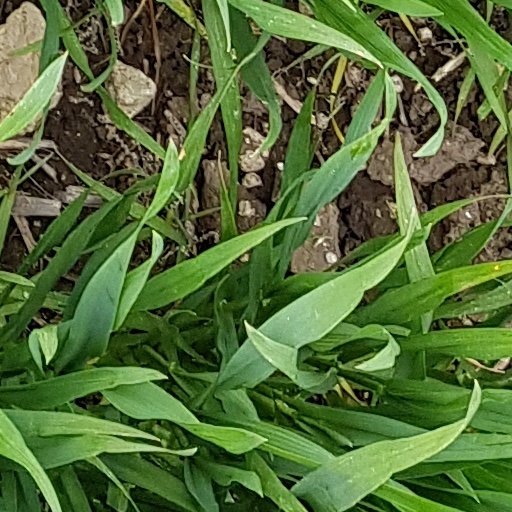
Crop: wheat